If I Did It: Confessions of the Killer

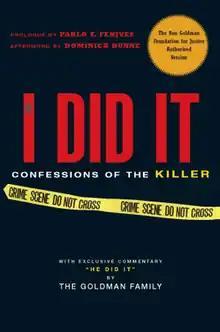
2007 print cover

If I Did It: Confessions of the Killer is a book by O. J. Simpson, in which he puts forth a hypothetical description of the murders of Nicole Brown Simpson and Ron Goldman. According to ghostwriter Pablo Fenjves, the book is based on extensive discussions with Simpson. Simpson was acquitted of the murders in a criminal trial but later was found financially liable in a civil trial. Although the original release of the book was canceled shortly after it was announced in November 2006, 400,000 physical copies of the original book were printed, and copies of it had been leaked online by June 2007.